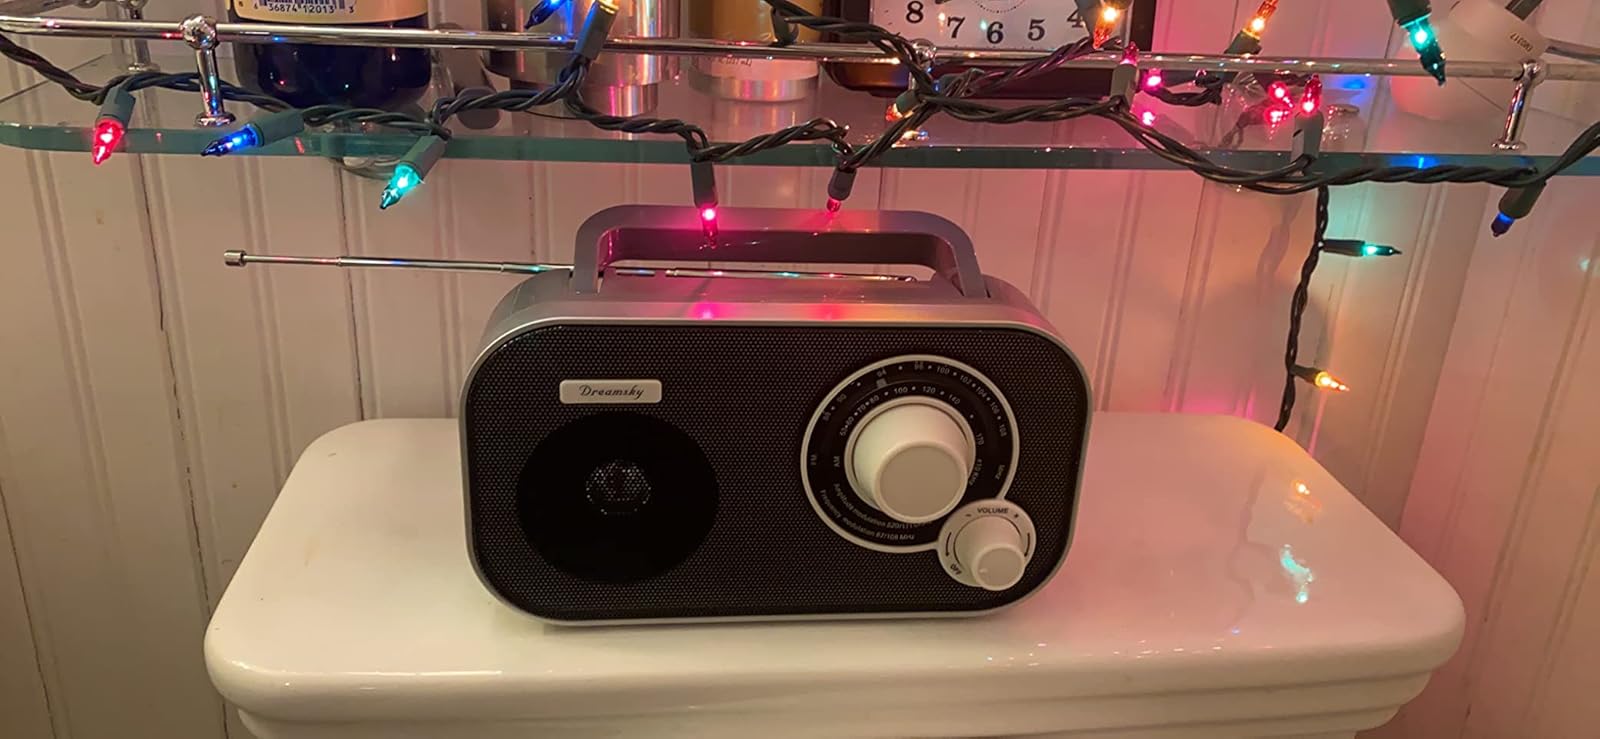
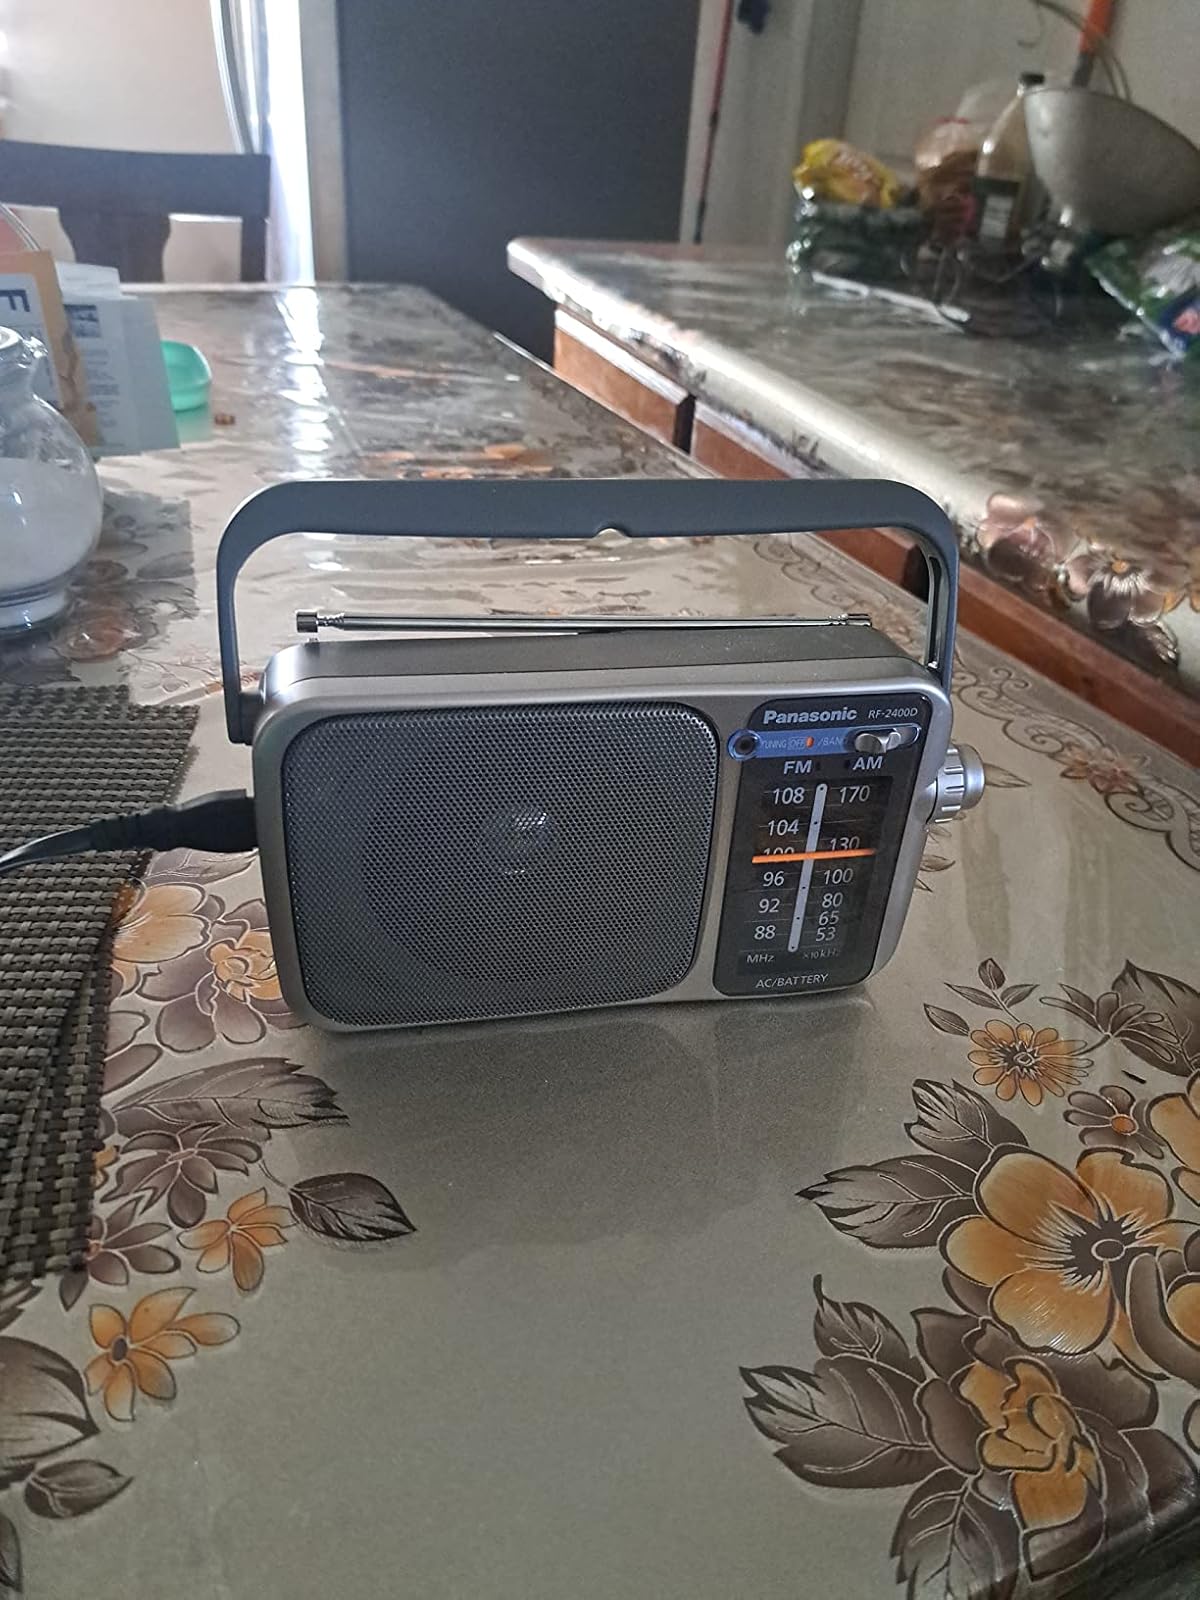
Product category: radio
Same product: no